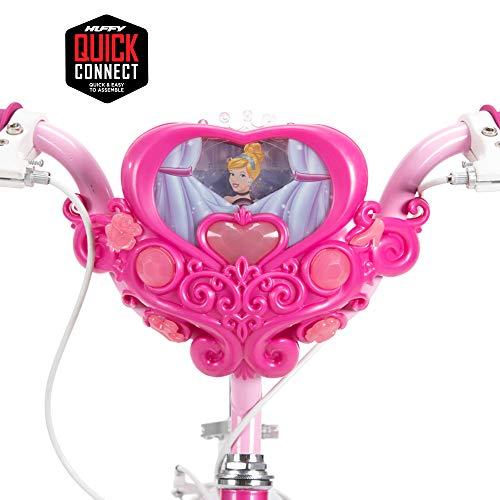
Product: Huffy Disney Princess Kid Bike 12 inch & 16 inch, Quick Connect Assembly & Regular Assembly, Pink
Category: Sports & Outdoors | Outdoor Recreation | Cycling | Kids' Bikes & Accessories | Kids' Bikes
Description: This 16" Disney Princess bike with removable training wheels is perfect for beginning riders and ideal for ages 4-6 with a rider height of 42-48 inches.
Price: Total price:
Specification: Product Dimensions:         42.1 x 7.7 x 24 inches    |Shipping Weight: 29.3 pounds (View shipping rates and policies)|ASIN: B07X4JQ35K|    #46    in Kids' Bicycles